Germany–Poland relations

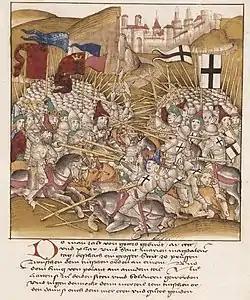
The Battle of Grunwald was fought against the German Order of Teutonic Knights, and resulted in a decisive victory for the Kingdom of Poland, 15 July 1410.

In the 13th century, Poland was suffering from the attacks of Baltic Pagan tribes. In response, Konrad I of Masovia hired an army of unemployed German crusaders - the Teutonic Order. After the failure of converting the Old Prussians to Christianity, the Order fell into a series of conflicts with the Polish state. The Teutonic Knights invaded the Polish coastal region of Gdańsk Pomerania with the country's main port city of Gdańsk, and therefore took the control of the nearly entire southeastern Baltic Sea coast. The Teutonic Knights continued to occupy the region despite papal verdicts. They remained powerful until 1410, when a combined Polish-Lithuanian army was able to win a decisive victory over the Teutonic Order at Grunwald. As a result, Poland emerged as a major power in Central Europe. Already in the 15th century, German theologian and writer John of Falkenberg proposed and advocated the genocide of Poles. After the Battle of Grunwald, he suggested that the Polish nation, including the King, should either be enslaved or exterminated, either in its entirety, or in its majority. After Poland challenged his works at the Council of Constance, his views were condemned by Pope Martin V in 1424. He is considered the first writer to formulate the argument in justification of genocide of another nation. During the Thirteen Years' War (1454–1466), Poland regained the territories previously annexed by the Teutonic Knights, and the remainder of the State of the Teutonic Order also became a part of the Kingdom of Poland as a fief.